Oregon City, Oregon

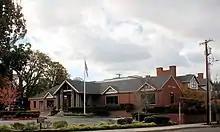
Oregon City City Hall

In addition to John McLoughlin, the "Father of Oregon" and chief factor of the Hudson's Bay Company, and Vietnam-era Medal of Honor recipient Larry G. Dahl, Oregon City has been home to the following: